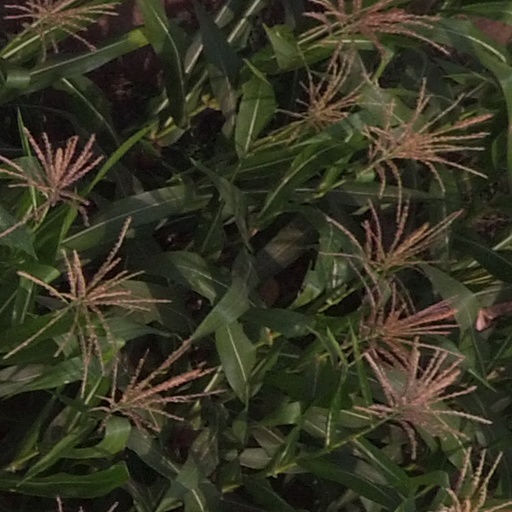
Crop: maize; corn